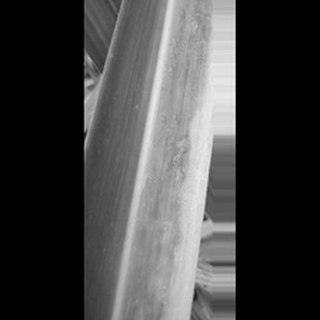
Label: sugarcane_yellow_leaf_disease